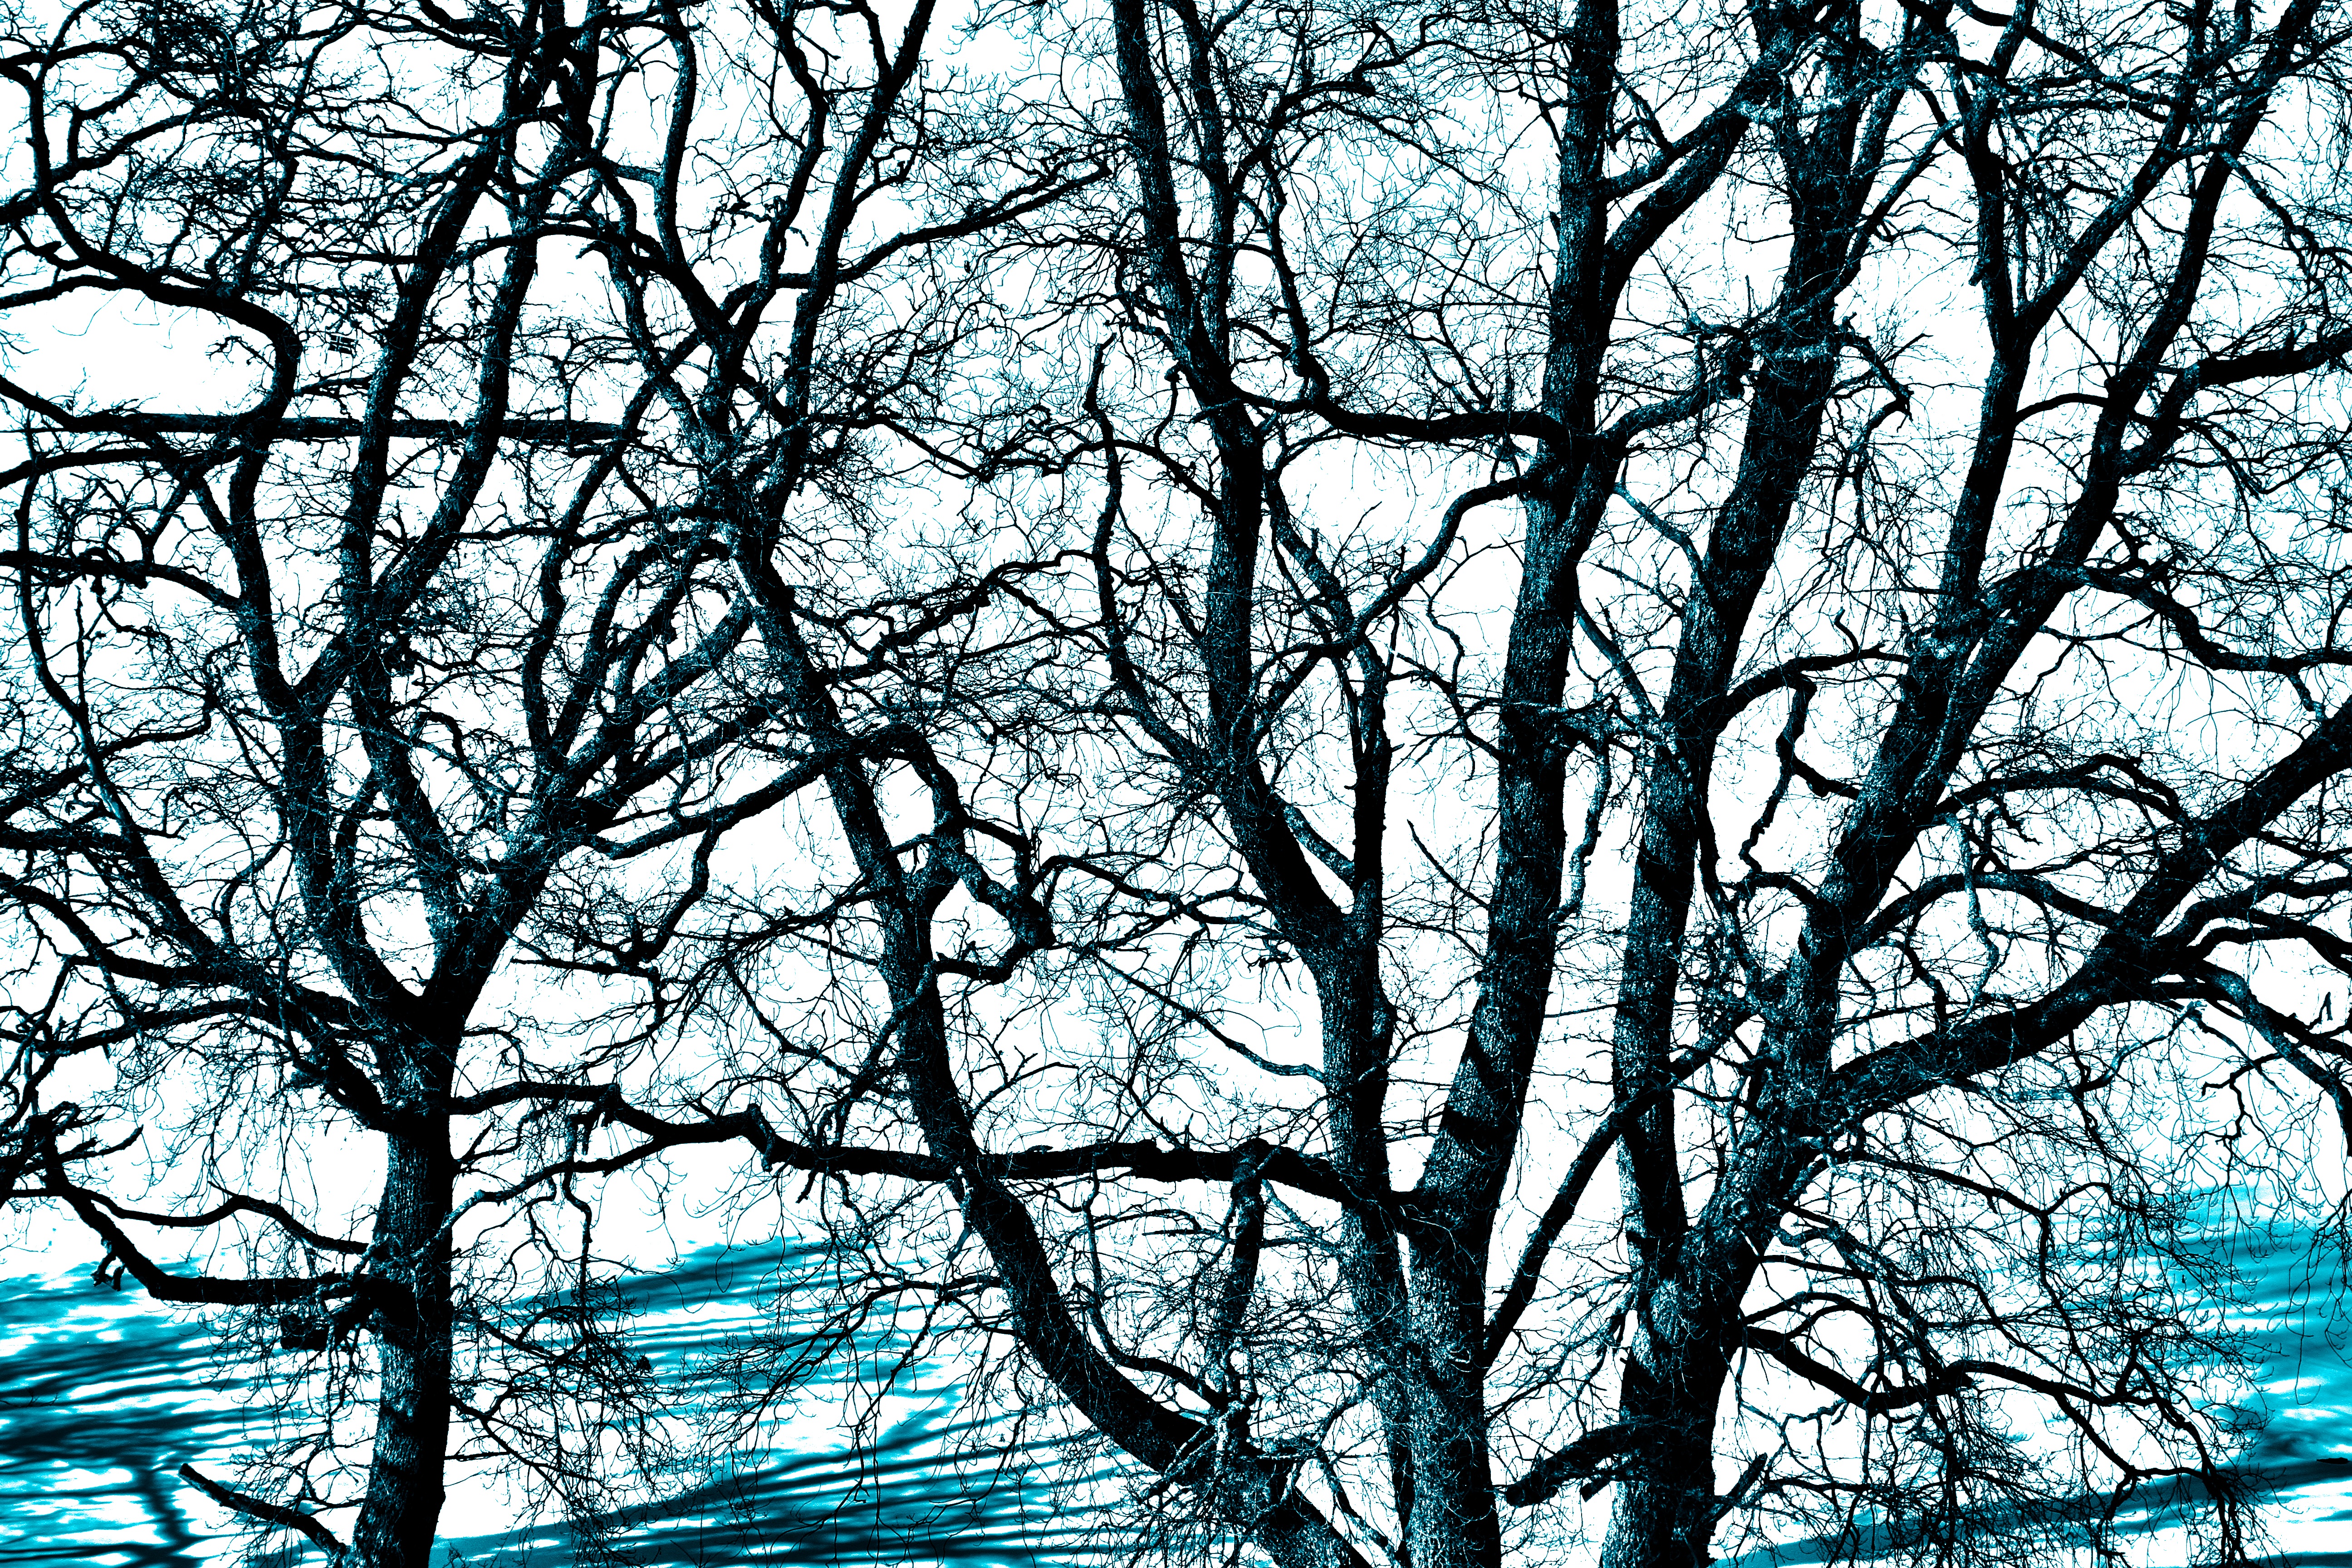
tree, forest, branch, winter, plant, sky, sunlight, leaf, flower, season, woodland, flowering plant, woody plant, land plant